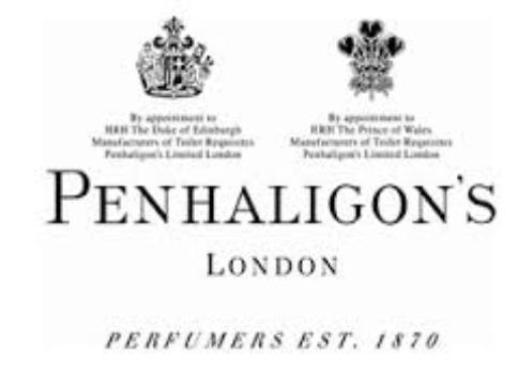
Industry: Necessities